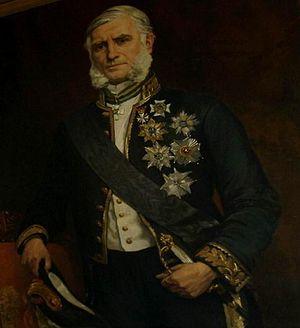
Camille de Tornaco, né à Steinfort le 6 avril 1807 et décédé à Bruxelles le 8 mars 1880, est un homme d'État belge. Il est le fils de Charles Auguste de Tornaco.